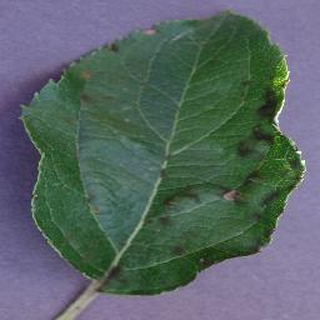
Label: apple_apple_scab